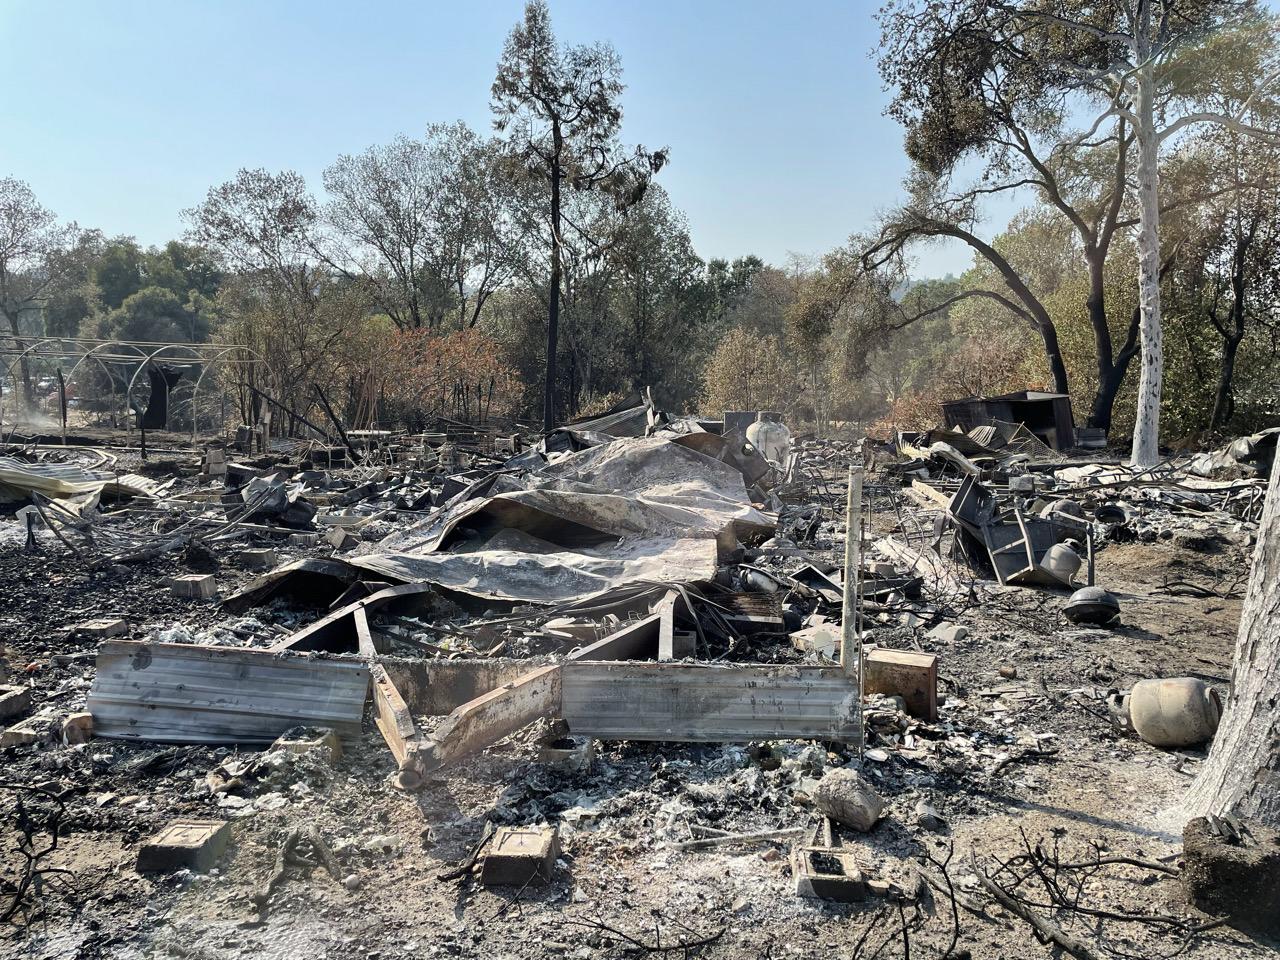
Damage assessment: destroyed